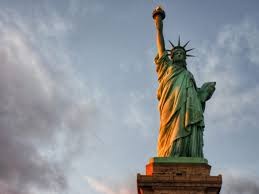
Landmark: Statue of Liberty